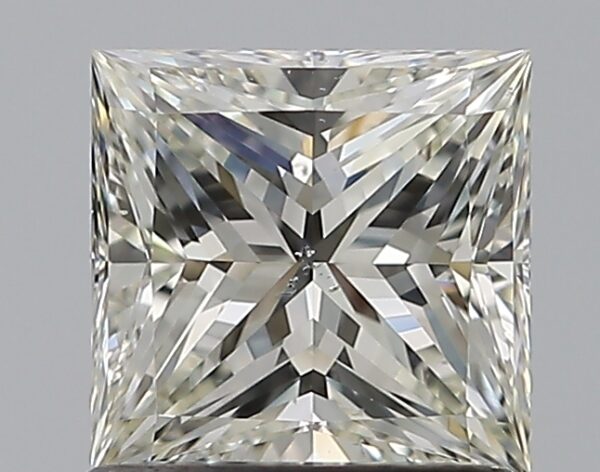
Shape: princess
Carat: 1.02
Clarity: SI1
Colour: K
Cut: EX
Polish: EX
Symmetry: VG
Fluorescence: N
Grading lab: GIA
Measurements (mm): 5.7 x 5.57 x 4